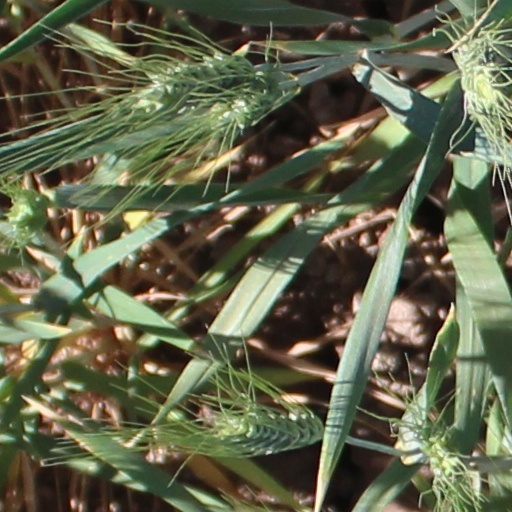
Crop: wheat